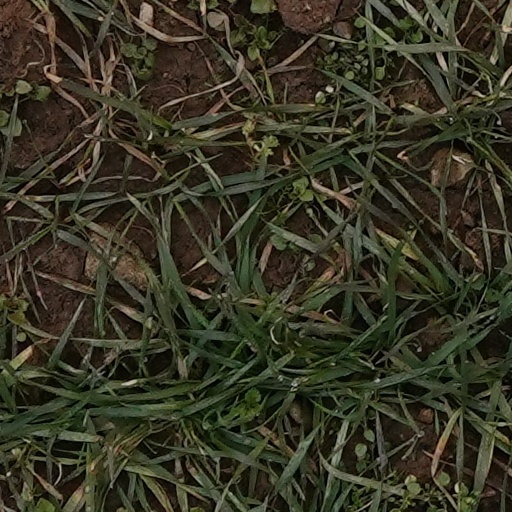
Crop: wheat